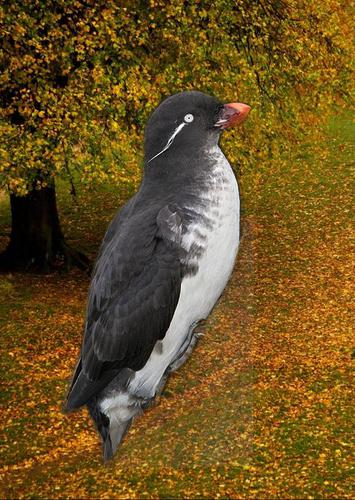
Bird species: Parakeet_Auklet
Bird type: waterbird
Background: land